City Gallery (Hong Kong)

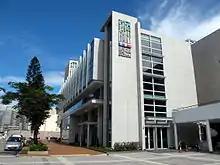
City Gallery exhibition centre in July 2012

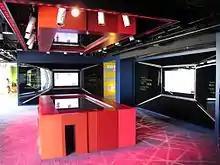
Interior of City Gallery exhibition centre in July 2013

City Gallery is an exhibition centre about the planning and development of urban areas in Hong Kong. It is located at Edinburgh Place in Central, Victoria City. It is a public relations effort of the Planning Department of the Hong Kong government.